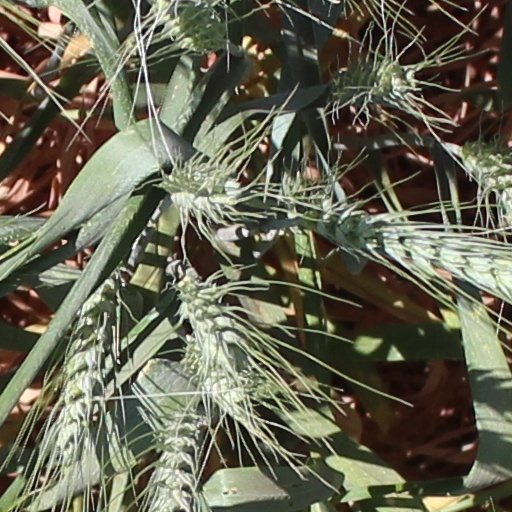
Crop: wheat